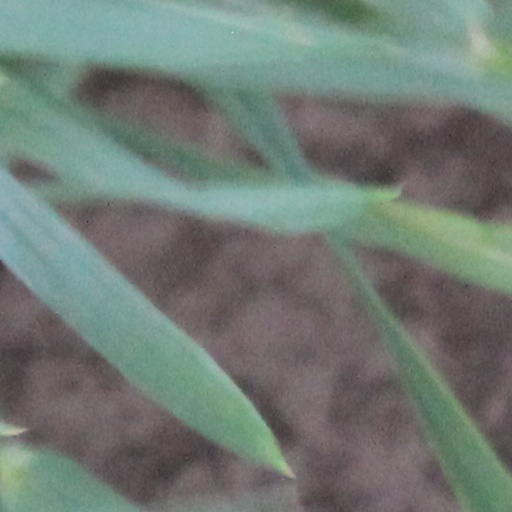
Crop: wheat